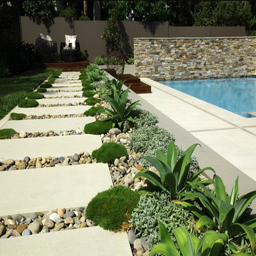
view in gallery lined stepping stones in a modern garden